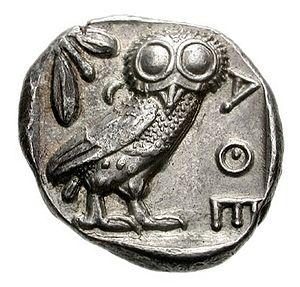
Pasion est un banquier et armateur athénien célèbre de l'époque classique. Sa trajectoire et celle de sa famille sont caractéristiques d'une ascension sociale réussie, du statut d'esclave à celui de citoyen et liturge. Les sources disponibles à son propos, essentiellement judiciaires, dessinent le portrait d'un personnage talentueux parfois mêlé à des affaires complexes à la limite de la légalité.